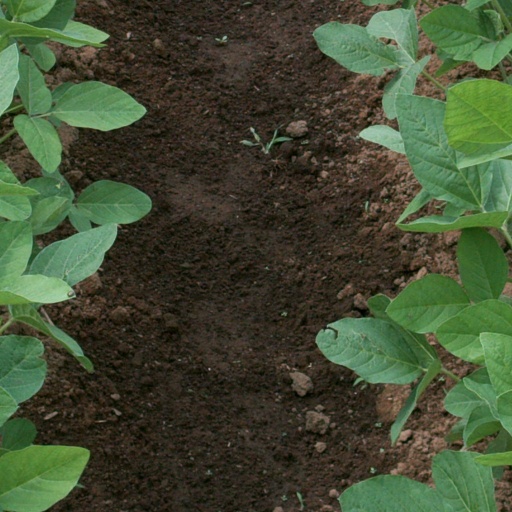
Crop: soybean